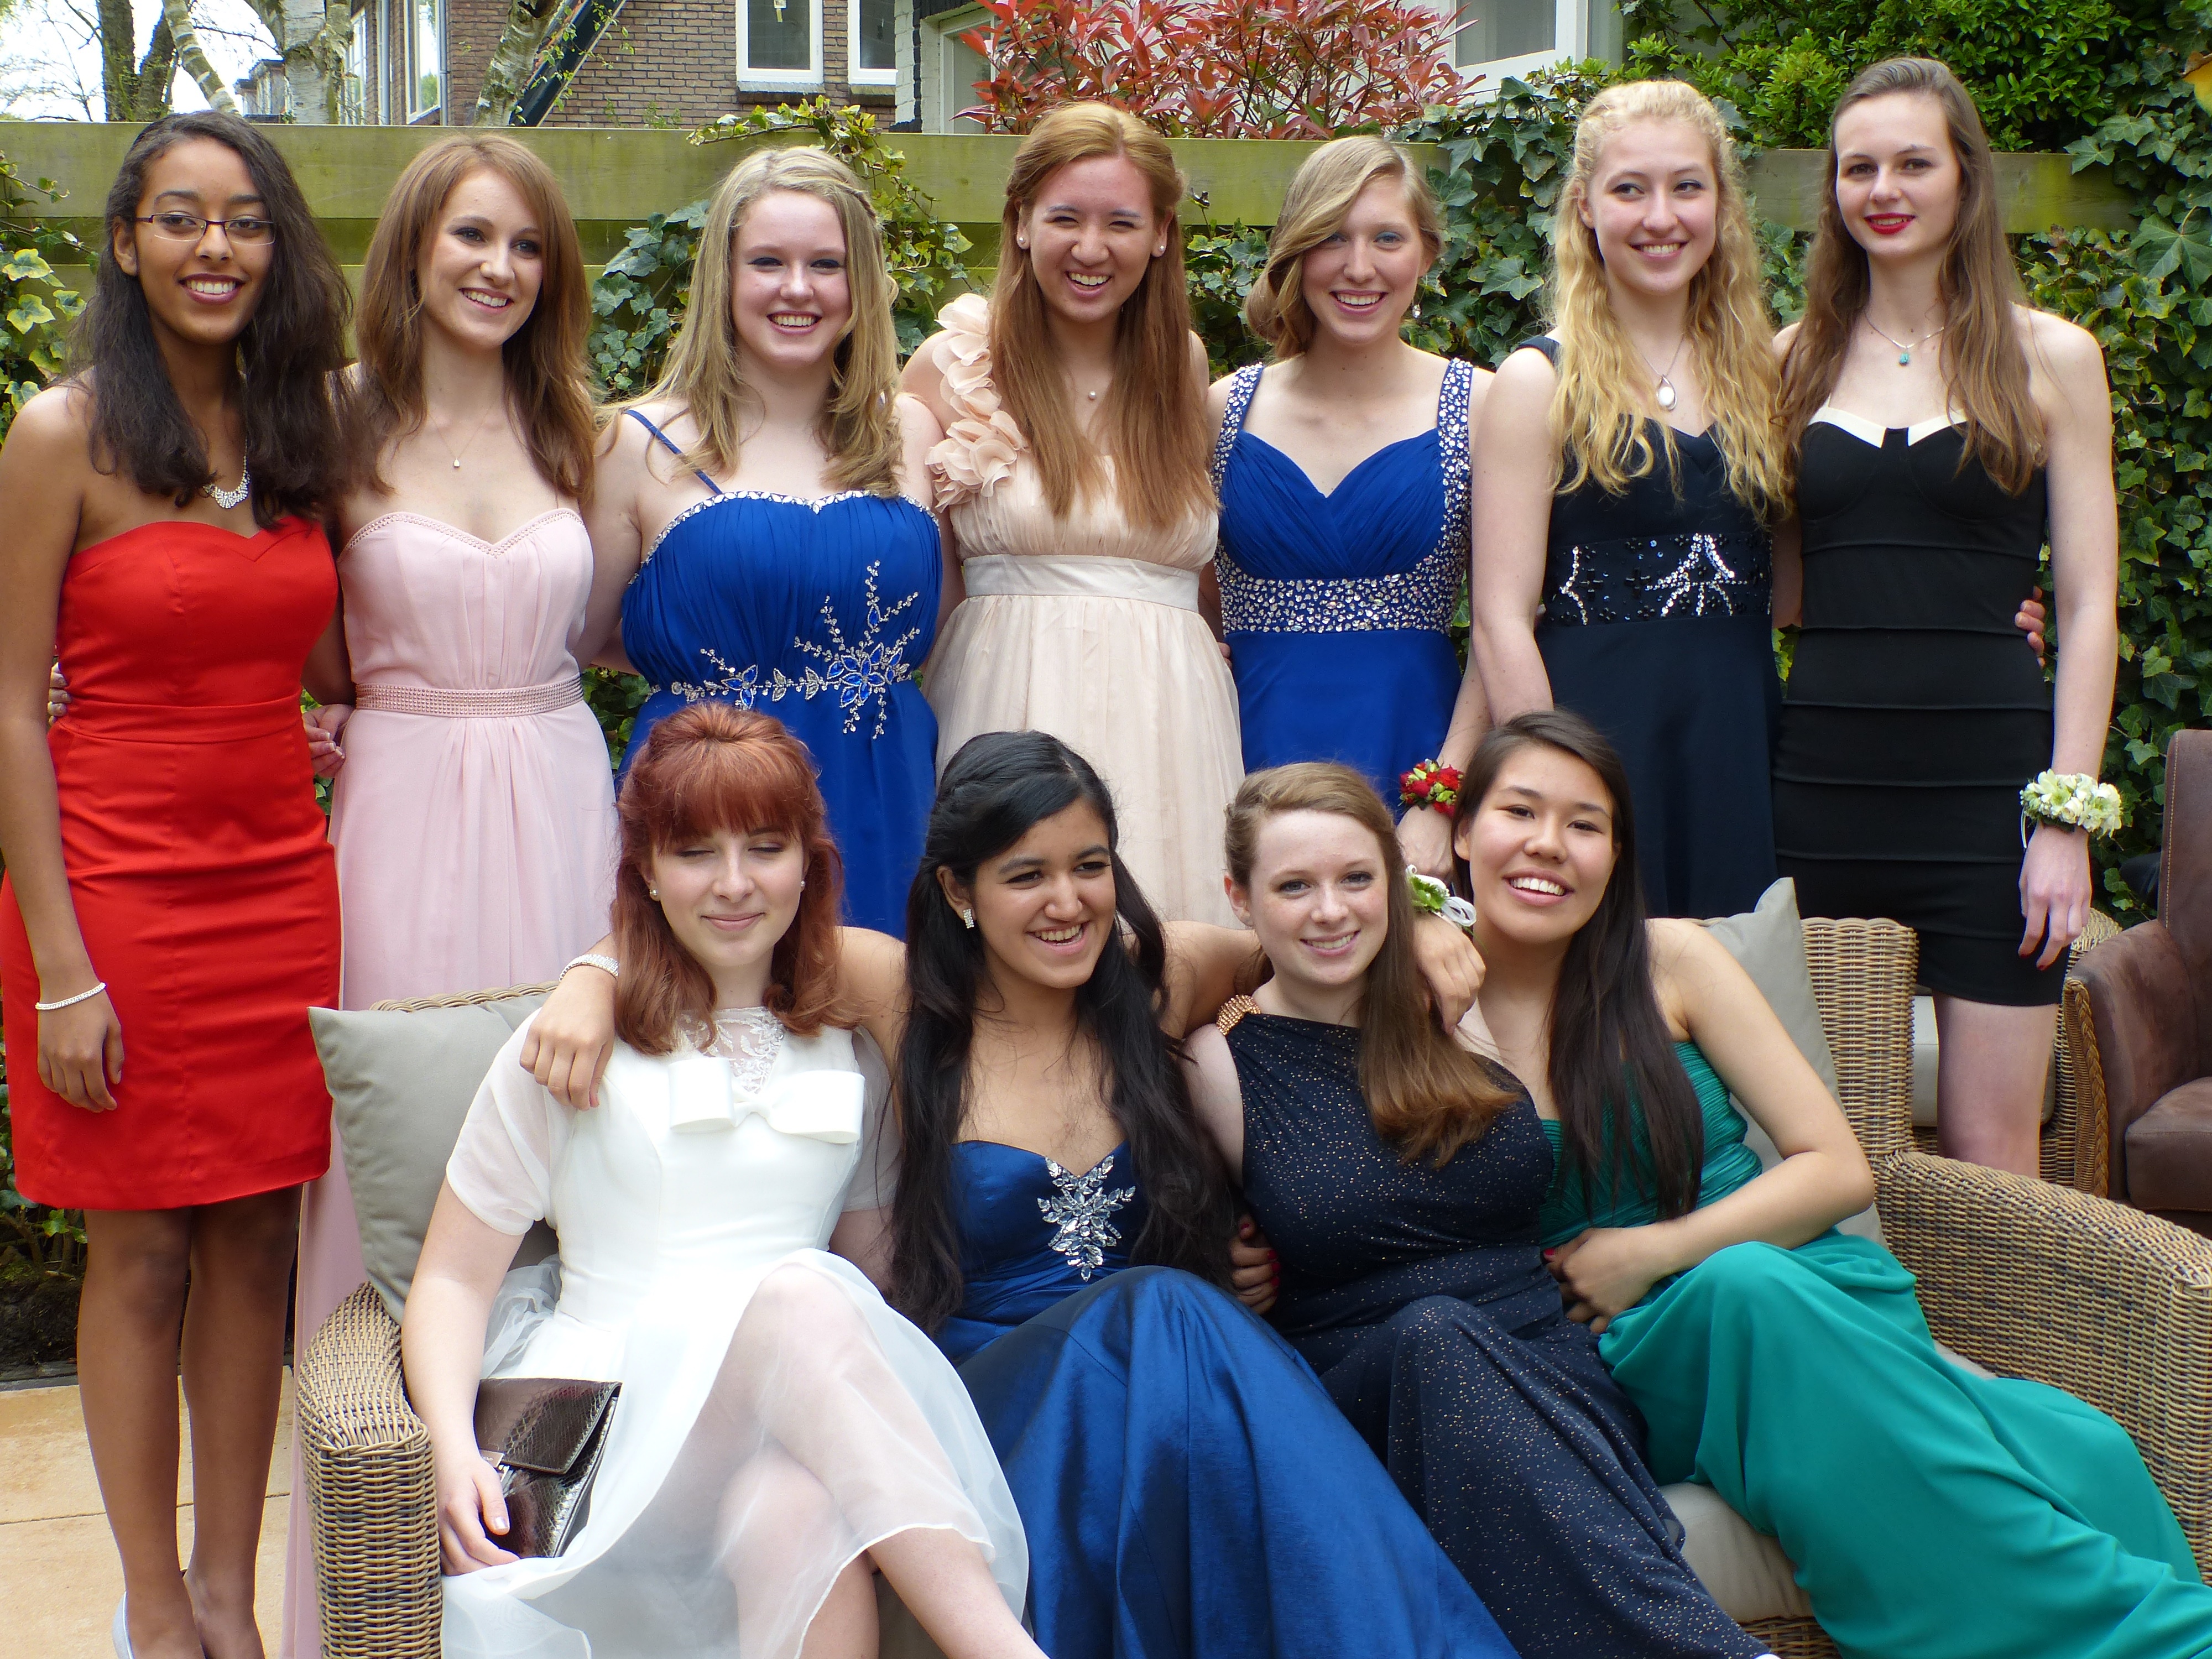
person, people, woman, bride, family, party, highschool, prom, bridesmaid, social group